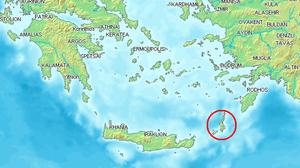
Kárpathos
Kárpathos‘ placering i Det Ægæiske Hav.
Kárpathos er en græsk ø i Dodekaneserne tæt på Tyrkiet. Kárpathos er 282 km2 stor, med ca. 5000 indbyggere.